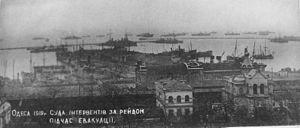
Les mutineries de la mer Noire sont une série de révoltes survenues dans les troupes terrestres et les bâtiments français de l’escadre de la mer Noire en 1919, alors que le gouvernement français soutient les forces russes « blanches » contre les révolutionnaires « rouges » pendant la guerre civile russe. L’intervention française, menée avec de trop faibles moyens navals et terrestres dans un pays hostile est un échec qui n’est pas dû aux mutineries, ces dernières n'intervenant qu'après la décision de mettre un terme aux opérations militaires. Après le retour de l’expédition, les mutineries reprennent et touchent presque tous les ports où stationnent des navires de guerre : à Brest, Cherbourg, Bizerte, Lorient et Toulon avant de se terminer par une ultime poussée en Méditerranée orientale.